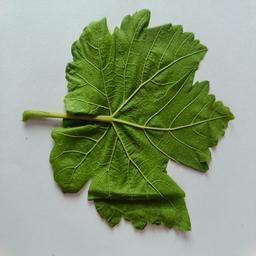
Label: Healthy Leaves